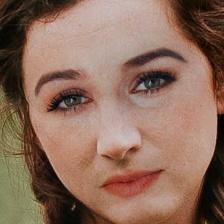
Label: faces